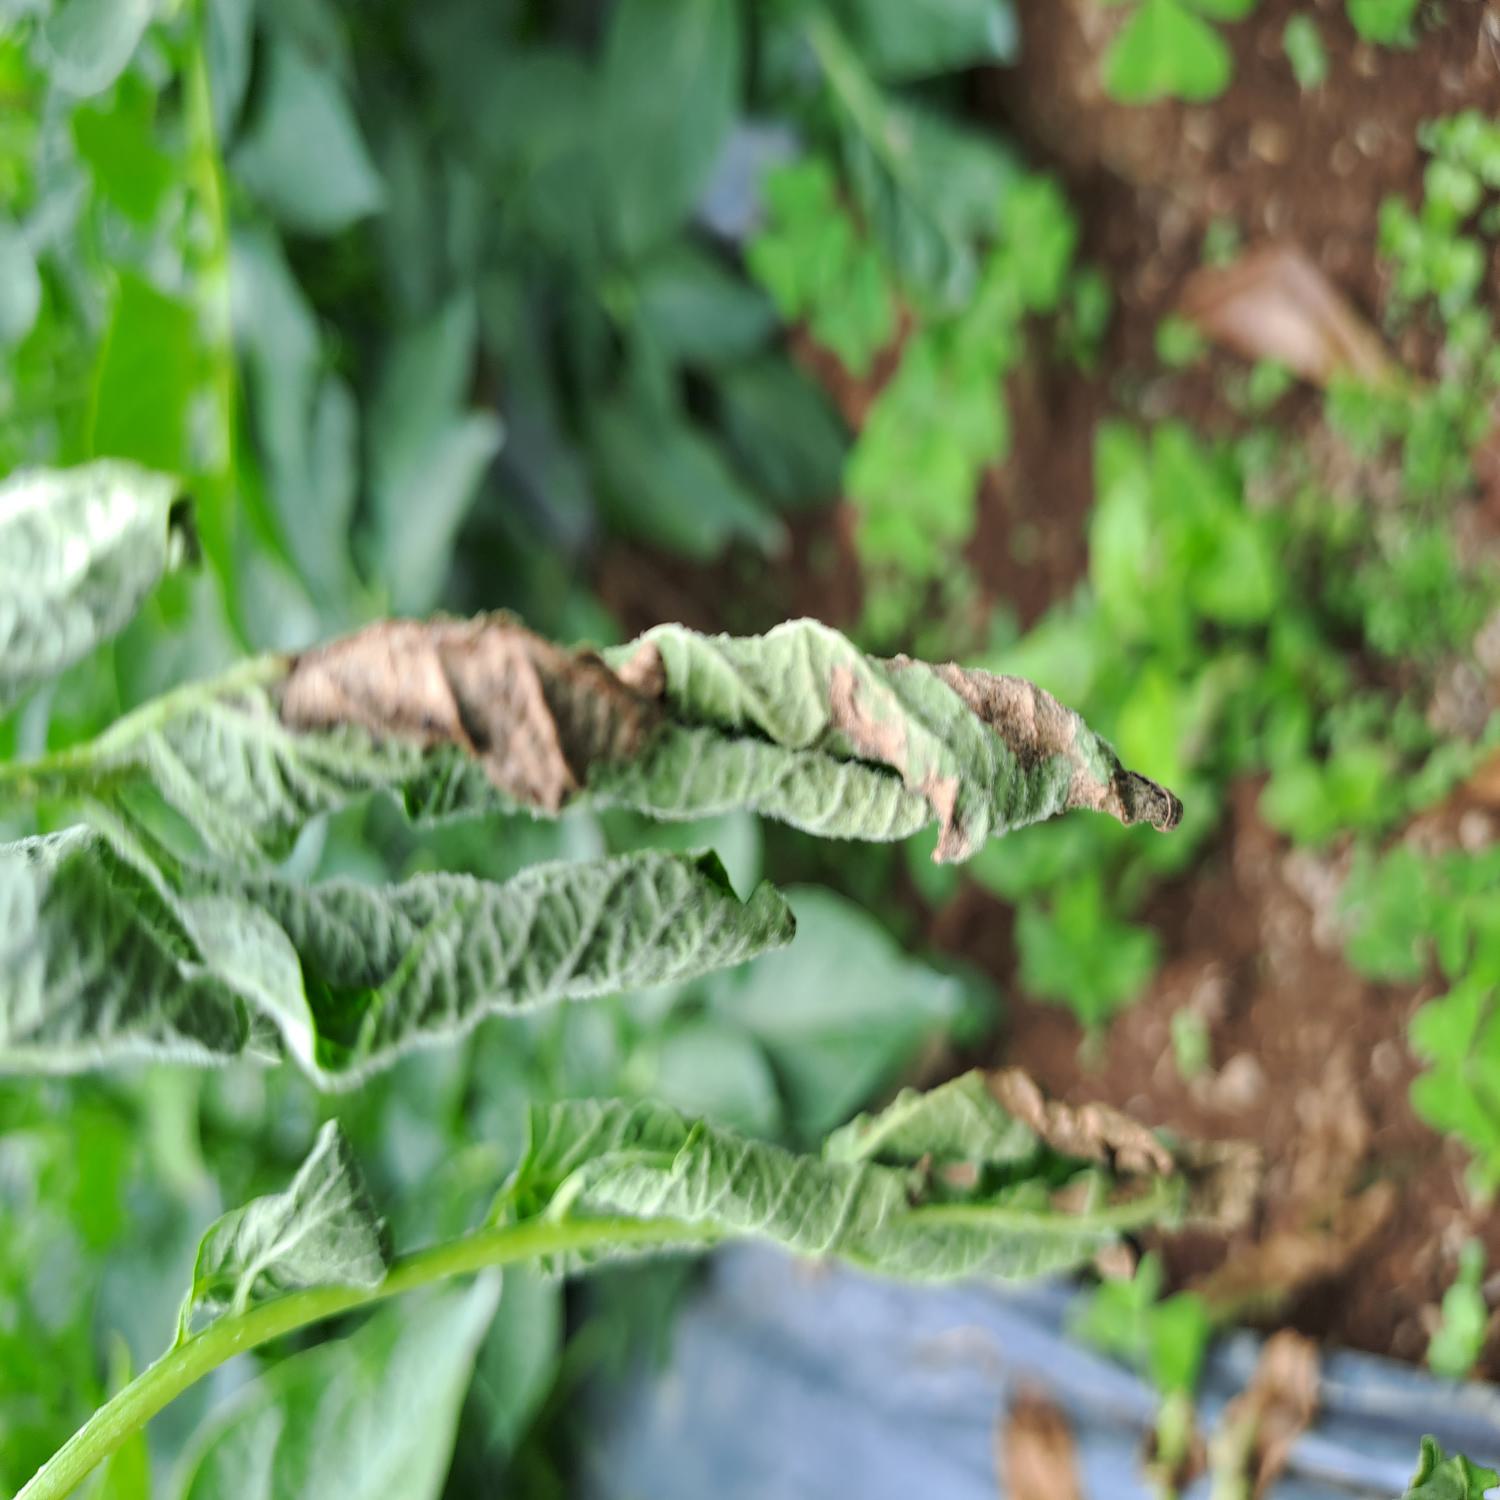
Label: Bacteria